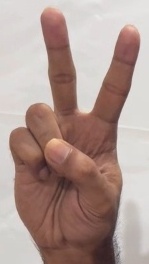
ASL sign: V